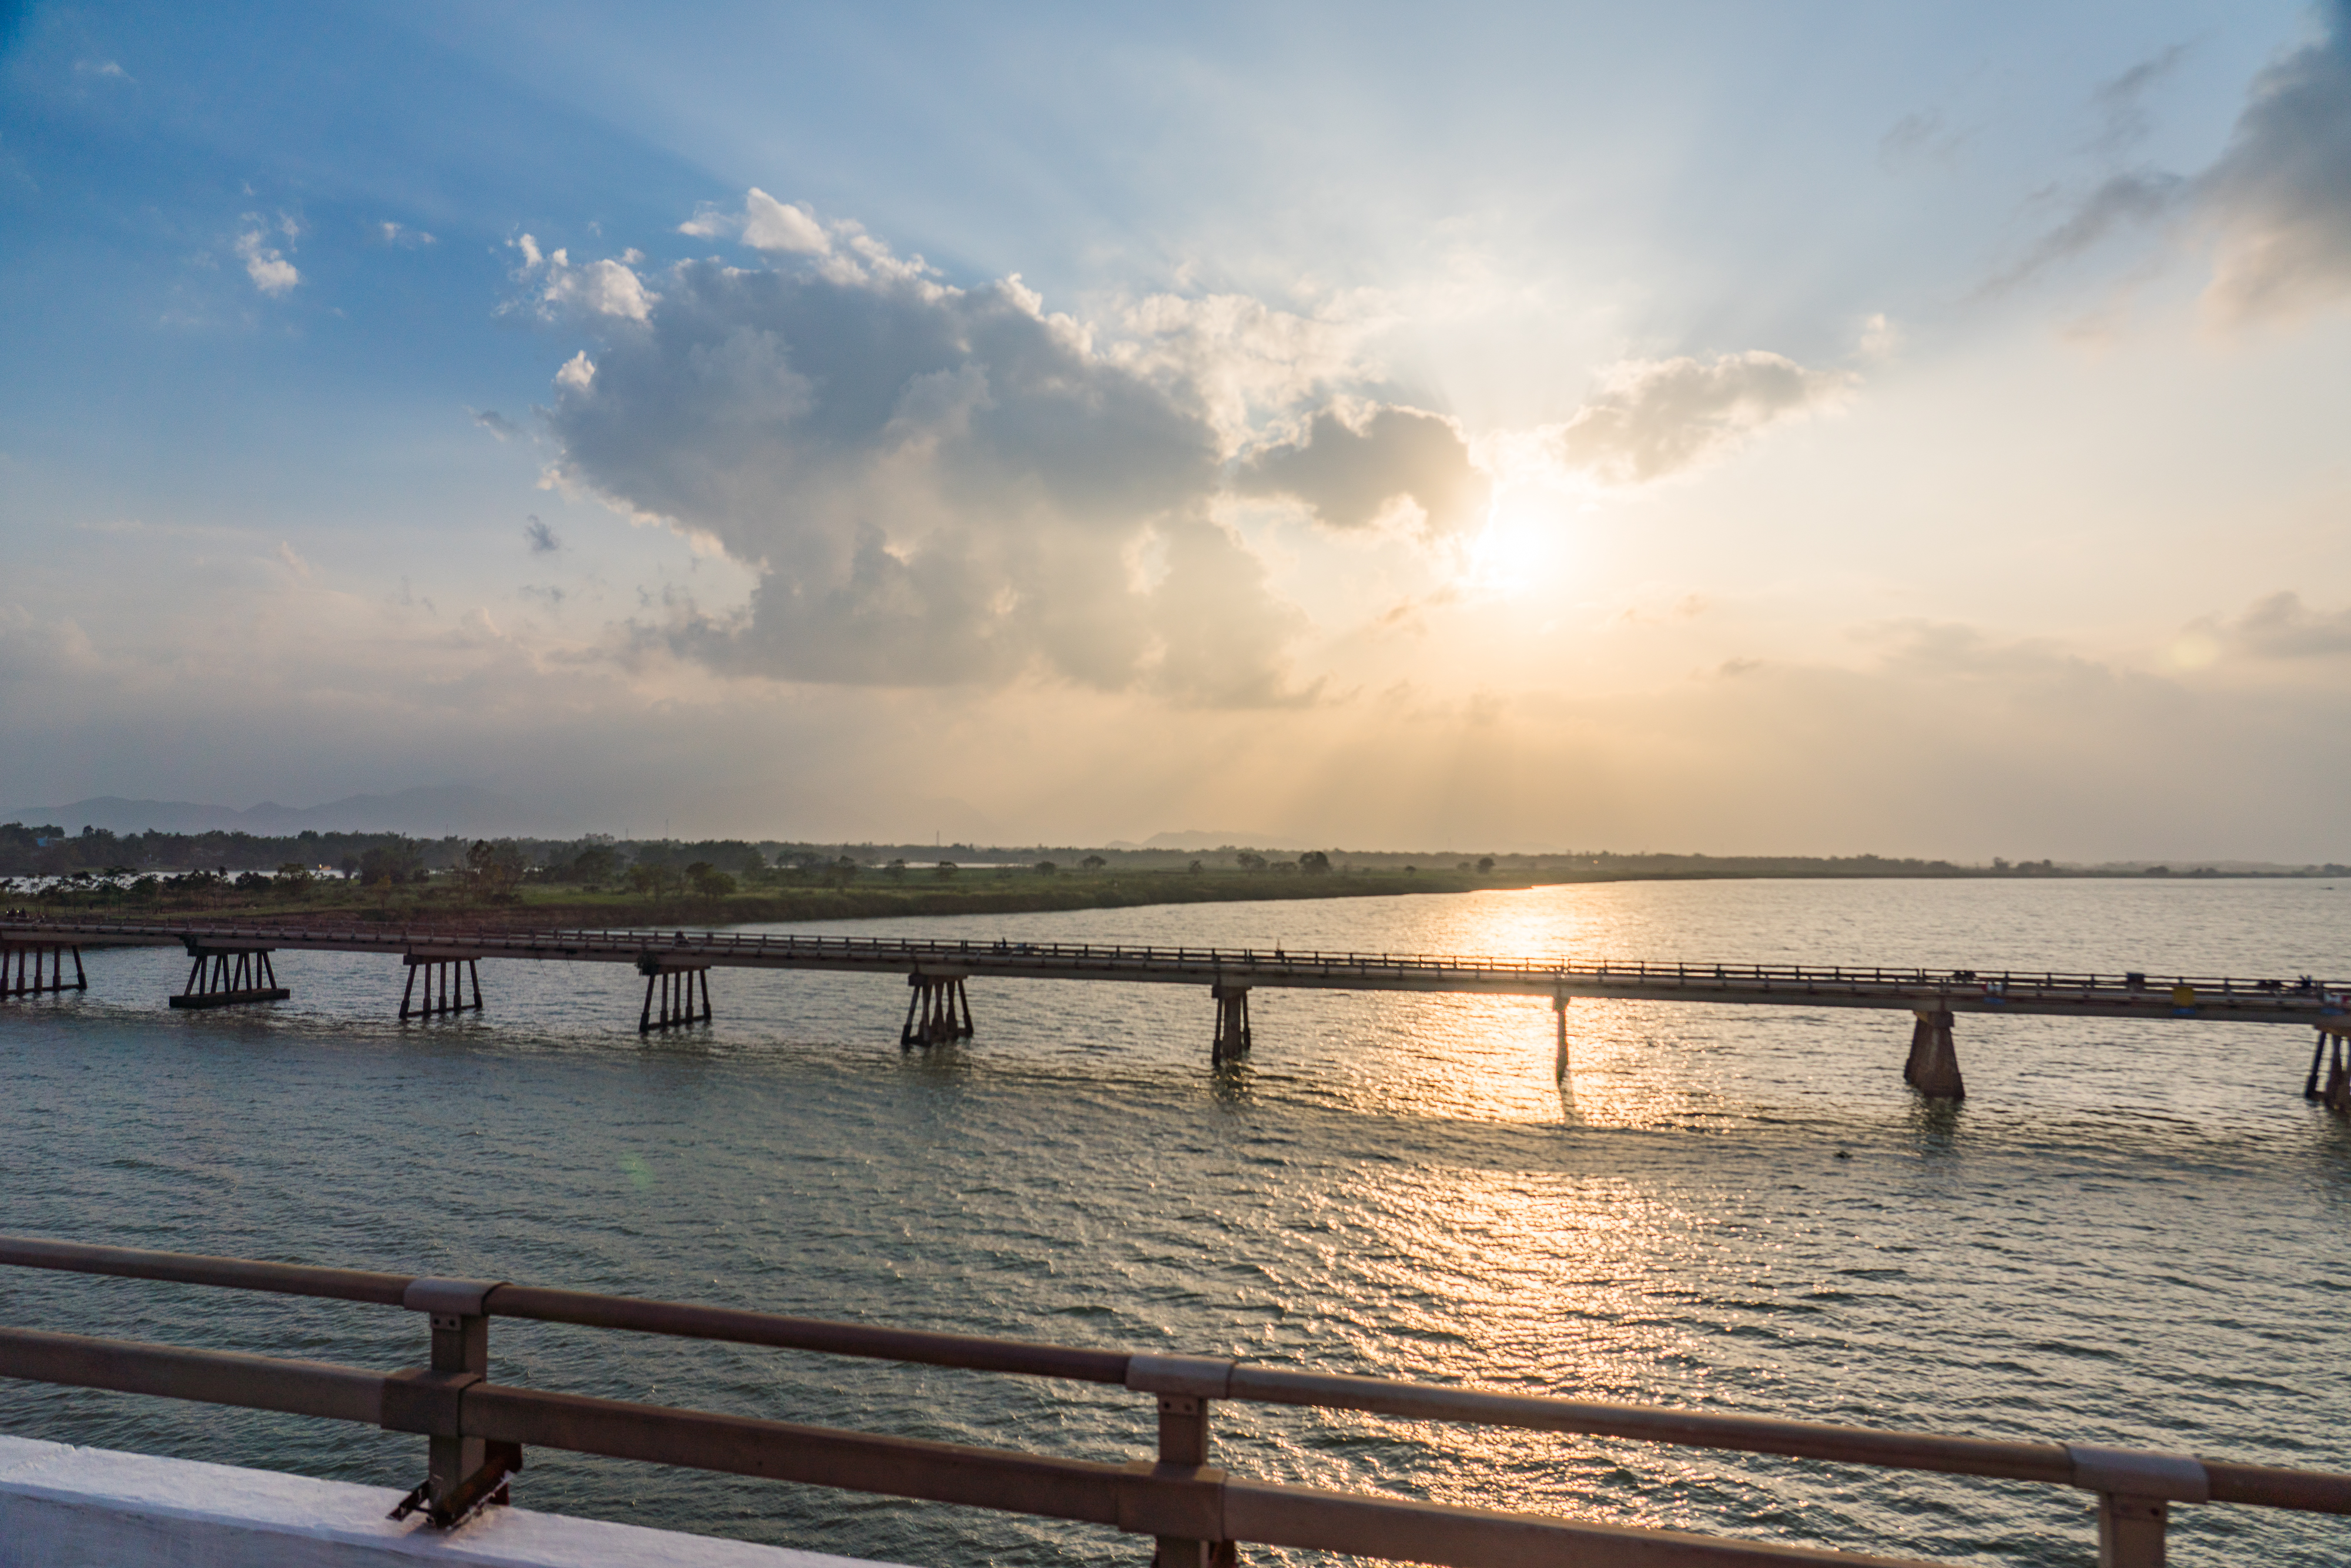
river, clouds, vietnam, sunset, sunlight, bridge, body of water, sky, cloud, water, horizon, waterway, coastal and oceanic landforms, evening, dusk, sunrise, sea, cumulus, guard rail, beach, fence, pier, afterglow, dock, sound, handrail, wave, wind wave, tropics, boardwalk